Arthur Wellesley, 1st Duke of Wellington

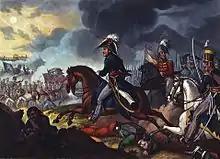
Wellington at the Battle of Salamanca (engraving after William Heath)

Wellesley had grown tired of his time in India, remarking, "I have served as long in India as any man ought who can serve anywhere else". In June 1804 he applied for permission to return home and as a reward for his service in India he was made a Knight of the Bath in September. While in India, Wellesley had amassed a fortune of £42,000 (considerable at the time, equivalent to £ in ), consisting mainly of prize money from his campaign.